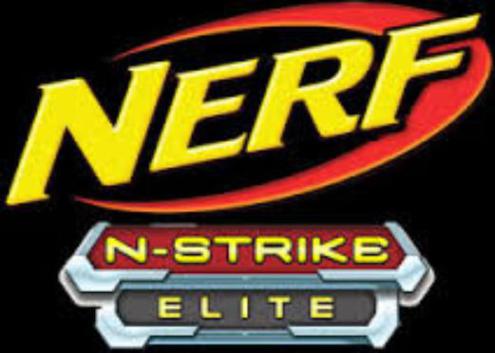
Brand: nerf
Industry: Leisure